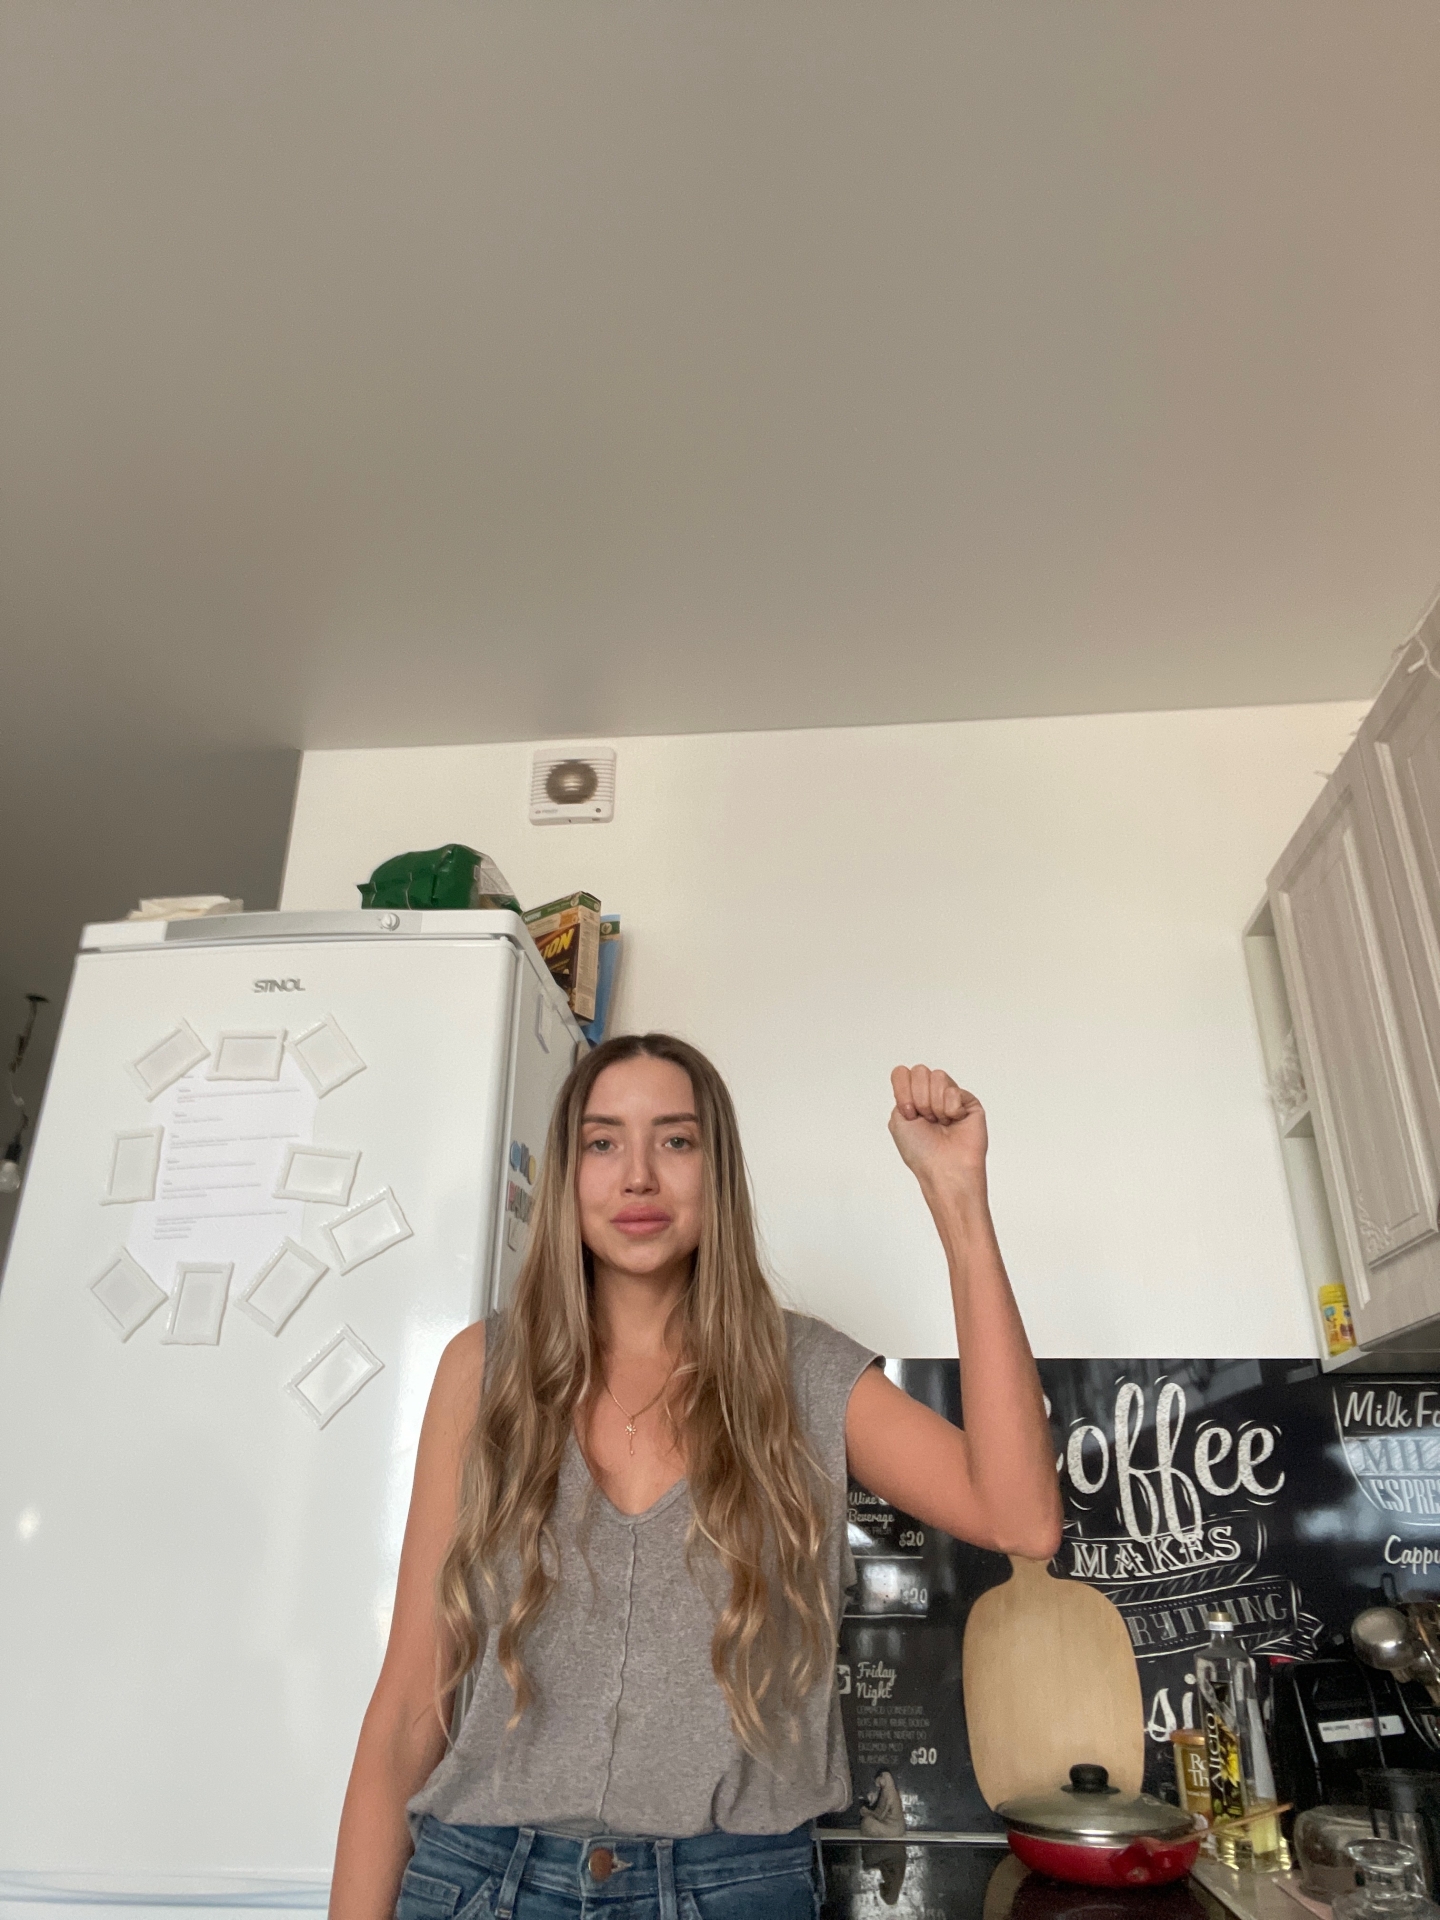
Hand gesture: fist